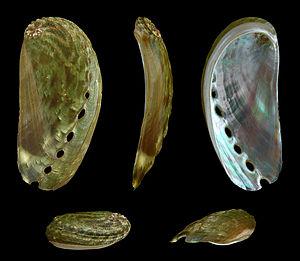
Coquille de Haliotis asinina (un ormeau) récolté dans l'ouest du Pacifique. De gauche à droite et de haut en bas
Haliotis asinina est un mollusque gastéropode de la famille des Haliotididae, c'est-à-dire des ormeaux.
Les gastéropodes sont une classe de mollusques caractérisés par la torsion de leur masse viscérale. Ils présentent une très grande diversité de formes mais peuvent se reconnaitre généralement par leur coquille dorsale torsadée et univalve caractéristique lorsqu’elle est présente.
Les Vetigastropoda ou Vetigastéropodes sont un ordre des Archaeogastropoda ou, selon les malacologistes, un clade de mollusques de la classe des gastéropodes.